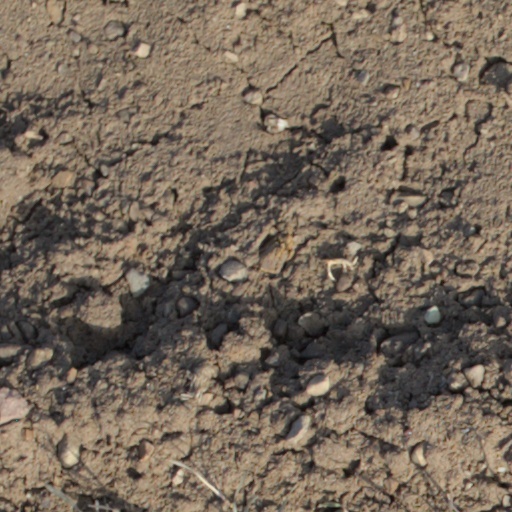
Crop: wheat